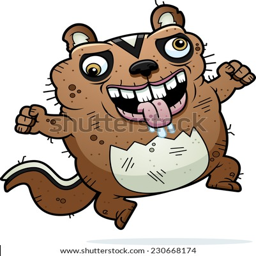
a cartoon illustration of an ugly chipmunk looking crazy .